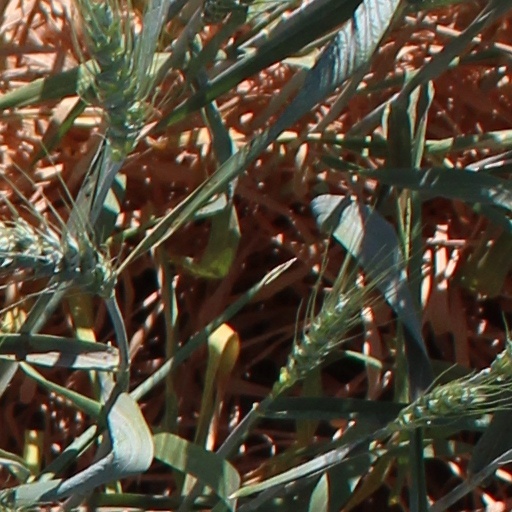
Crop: wheat